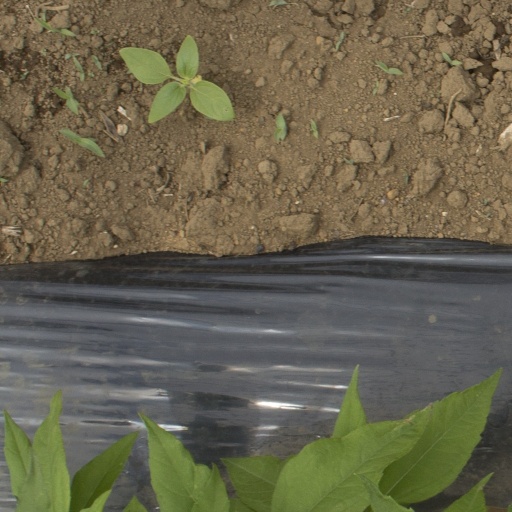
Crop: Jerusalem artichoke